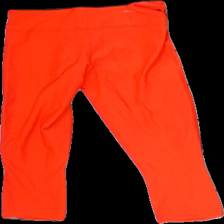
View: back
Type: Shorts
Category: Men
Brand: Nike
Colors: Red
Material: 100%polyester
Pattern: Logo print
Cut: Tight
Size: M
Season: Summer
Trend: Sports
Price range: 50-100
Recommended usage: Reuse